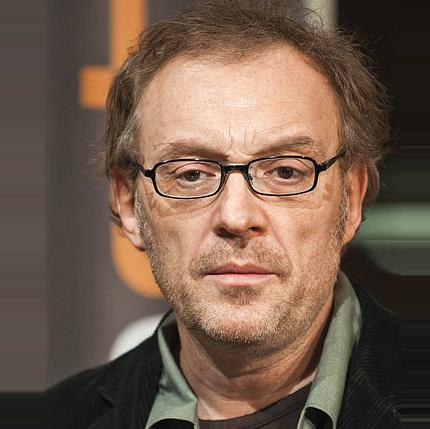
Age: 46